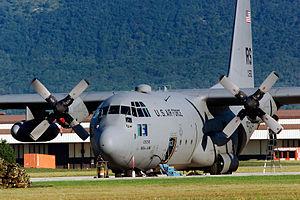
Le 86th Airlift Wing, est une unité de transport tactique de l'United States Air Forces in Europe basée à Ramstein Air Base en Allemagne.
Le 37th Airlift Squadron, est un escadron de transport de l'United States Air Forces in Europe appartenant au 86th Airlift Wing basé à Ramstein Air Base en Allemagne. Il est aujourd'hui équipé de quadrimoteurs C-130E.
Aviano Air Base est une base des United States Air Forces in Europe près de la petite ville d'Aviano, province de Pordenone, dans la région autonome du Frioul-Vénétie Julienne située dans le nord-est de l'Italie.